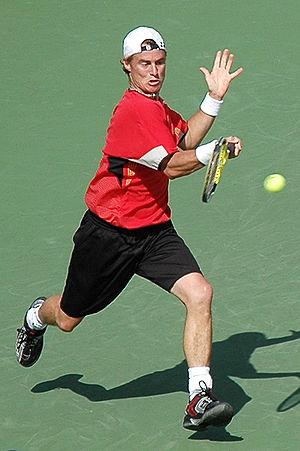
Lleyton Gylnn Hewitt, né le 24 février 1981 à Adélaïde, est un joueur de tennis australien. Professionnel de 1998 à 2016, il a remporté 30 titres en simple sur le circuit ATP, dont l'US Open en 2001, Wimbledon en 2002 ainsi que les Masters lors de ces deux saisons.